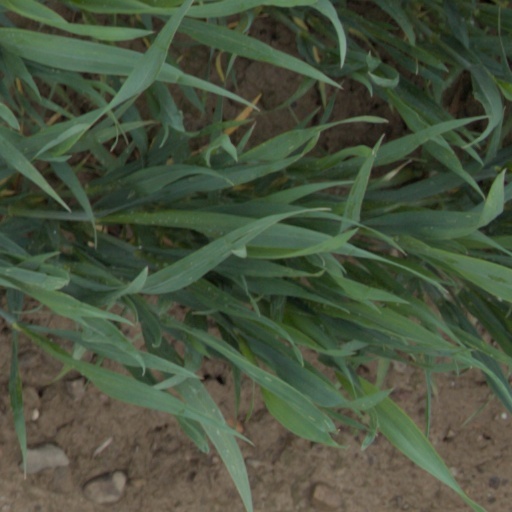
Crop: wheat